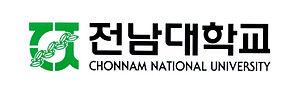
L'Université nationale du Chonnam est une université nationale de Corée du Sud située à Gwangju dans le Jeolla du Sud. Elle est l'une des 10 universités nationales de premier rang du pays.